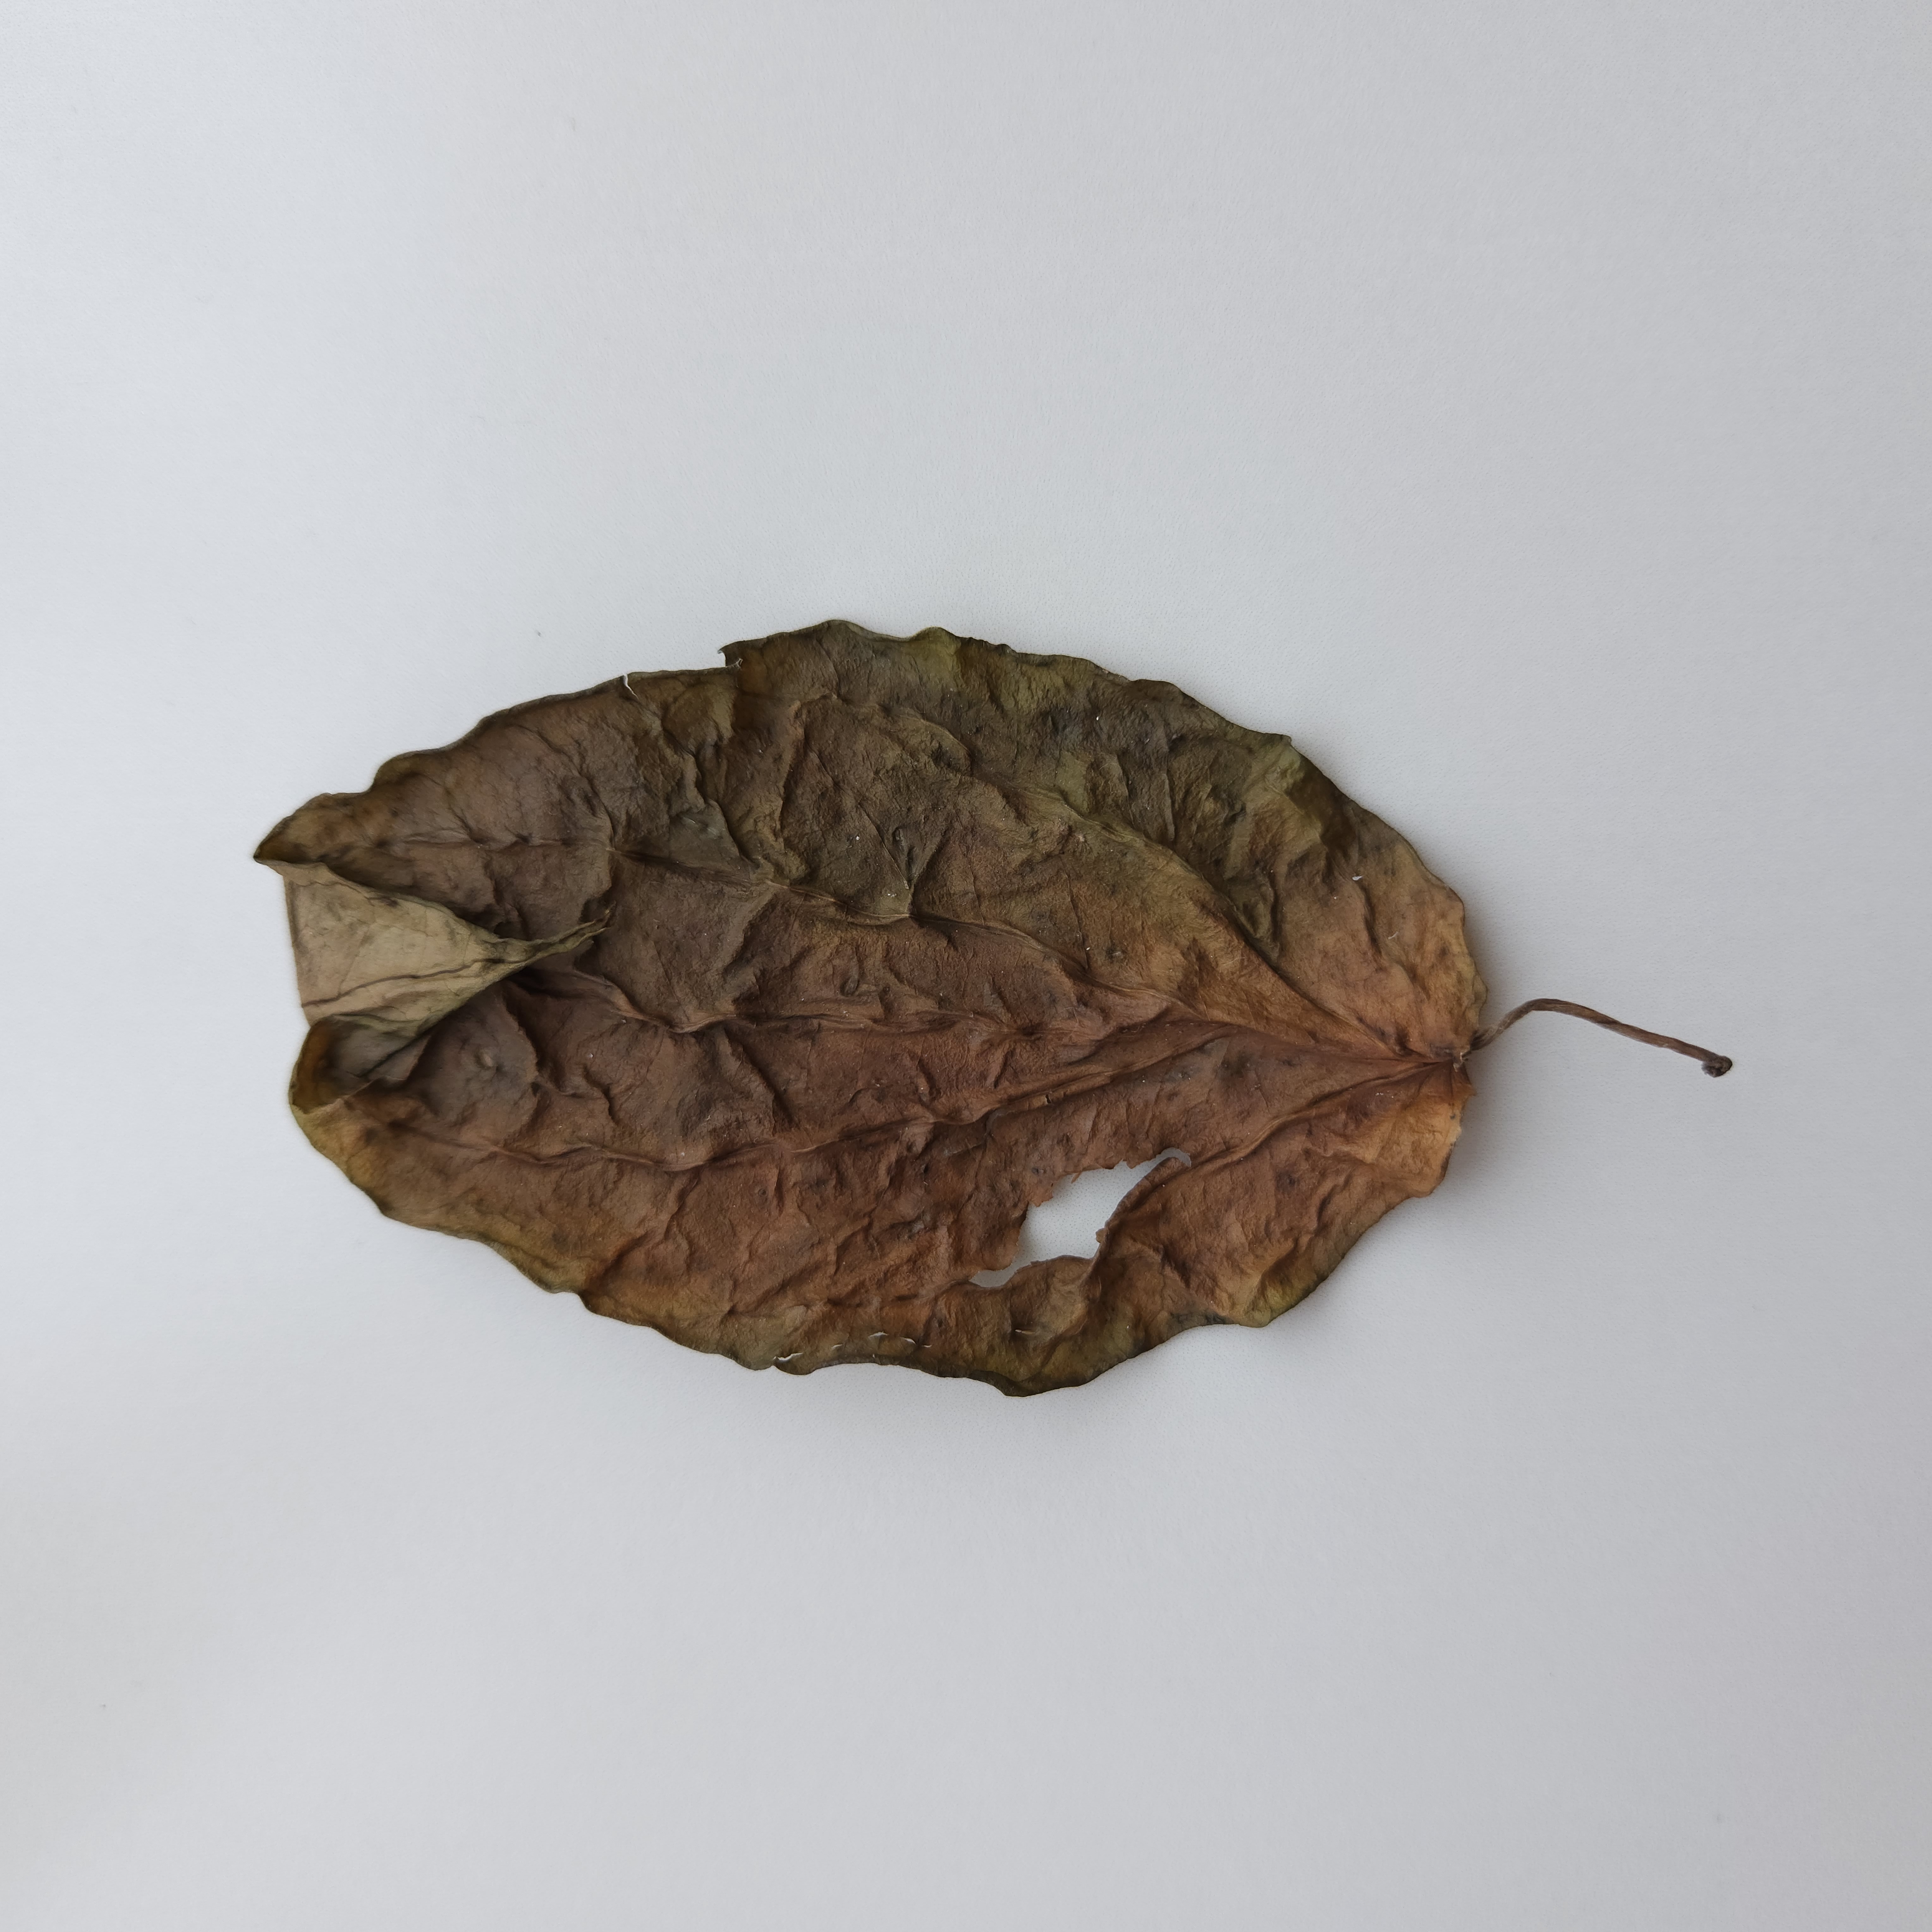
Label: Dried